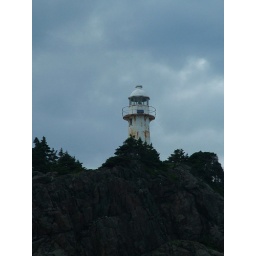
Light house in bay bulls. This is a view from the water